Fred Lasswell

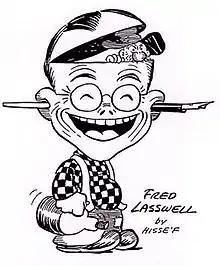
Self-caricature of Fred Lasswell

Fred D. Lasswell (July 25, 1916 – March 4, 2001) was an American cartoonist best known for his decades of work on the comic strip "Barney Google and Snuffy Smith".